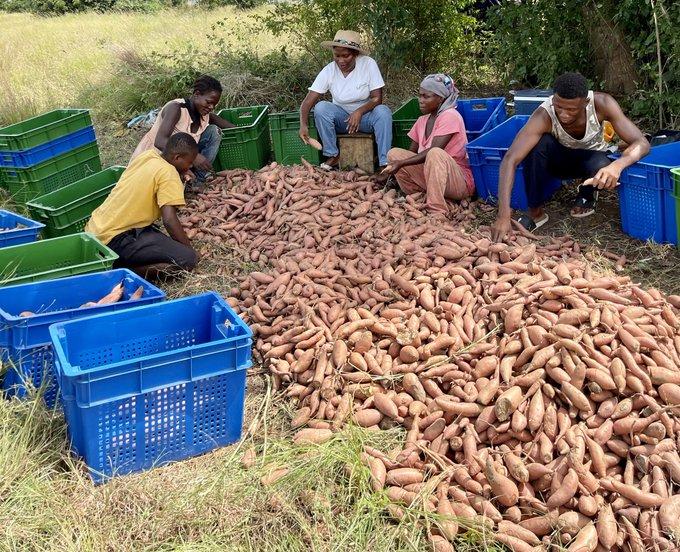
Kundi la watu kadhaa wakiwa wanachambua na kupanga viazi vitamu vilivyovunwa shambani. Wameketi chini karibu na rundo kubwa la viazi, wakitumia mikono yao kuweka viazi kwenye vikapu vya plastiki vya rangi ya bluu na kijani, ikiwa ni shughuli ya kilimo ya pamoja inayofanywa kwa ushirikiano na umoja.